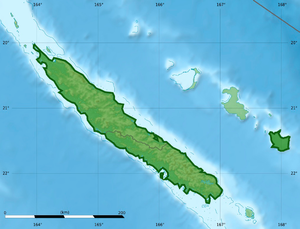
Dirstibution du Corbeau calédonien (Corvus moneduloides).